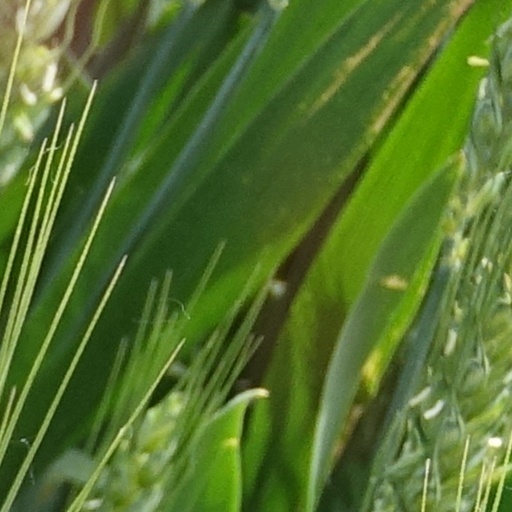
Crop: wheat